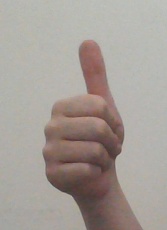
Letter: aleff